Ao Oni (film)

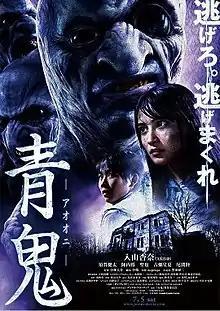
Theatrical release poster

is a 2014 Japanese horror film based on the 2008 video game of the same name. The film was released on July 5, 2014, in Japan.